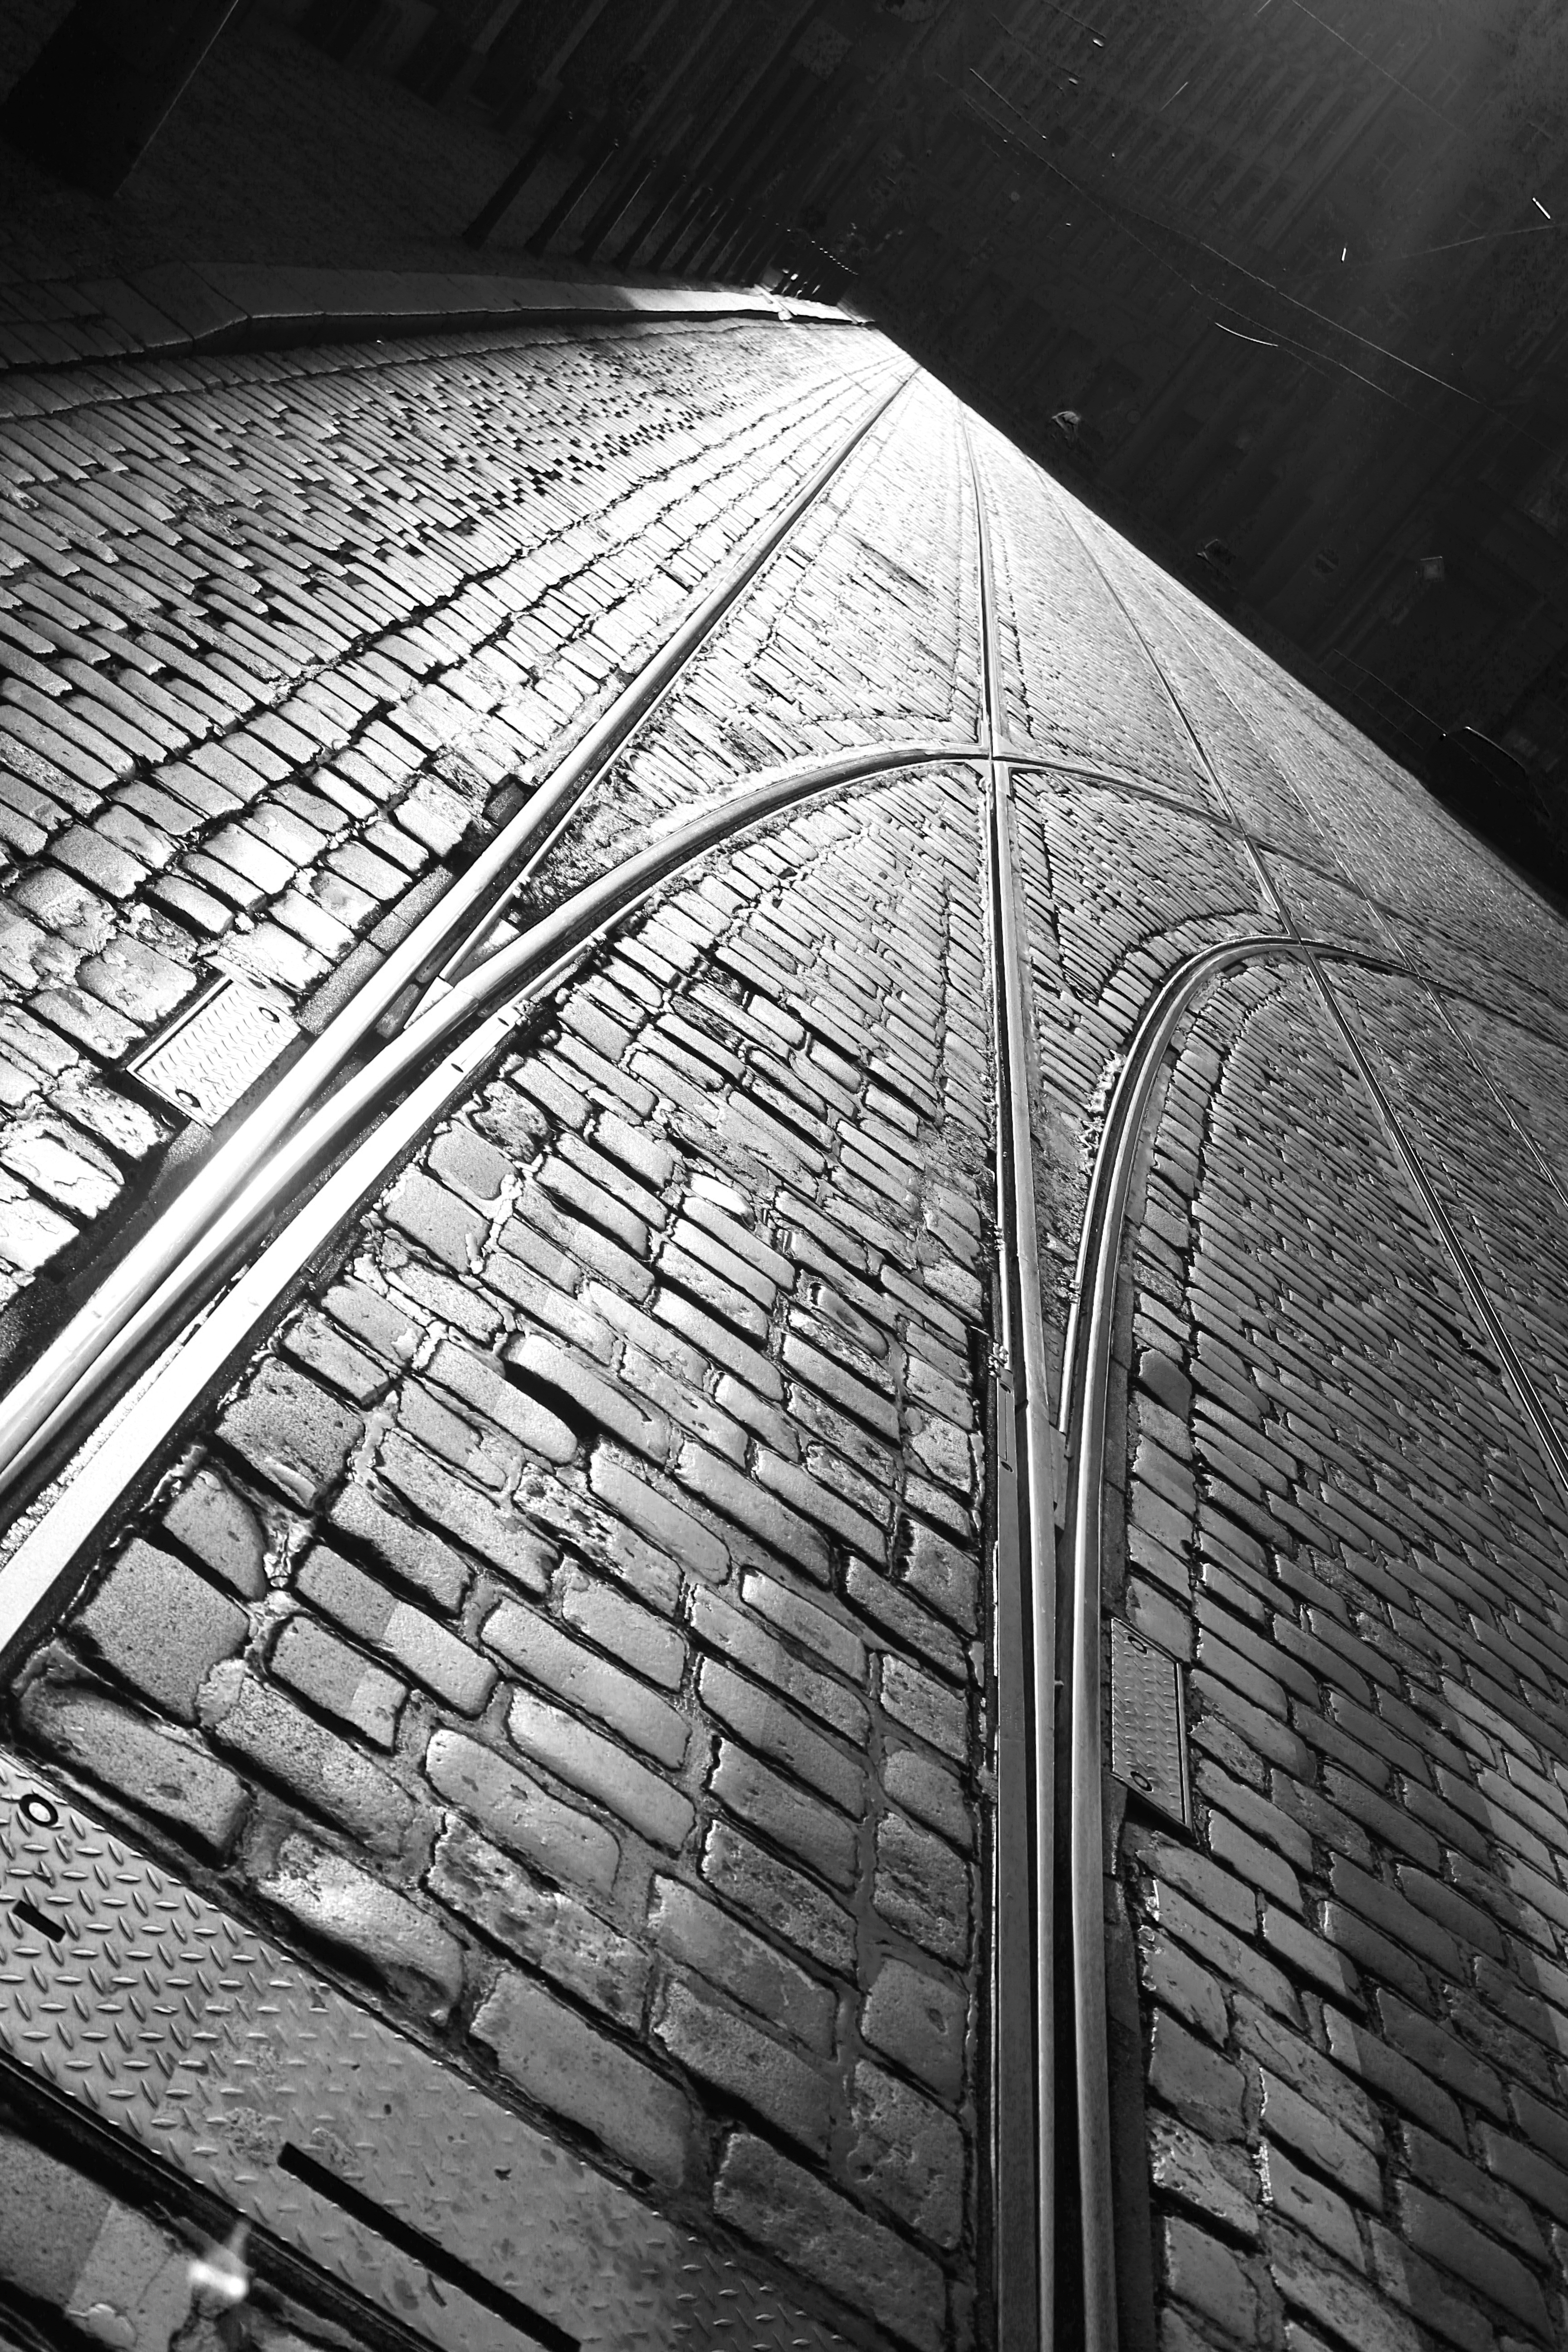
wing, light, black and white, wood, white, photography, texture, line, shadow, darkness, grayscale, prague, black, monochrome, tire, bw, blackandwhite, creativecommons, symmetry, stock, ccby, noir, blanc, 2d, carloszgz, cmstoolsphotoring, freeculturalworks, openlicense, freepictures, achromatic, negro, blanco, czechrepublic, notags, shape, monochrome photography